Schumannianthus dichotomus

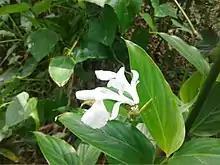
Flower of "Schumannianthus dichotomus" in bloom in the district of Lakshmipur, Bangladesh.

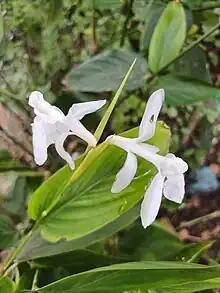
Flower of "Schumannianthus Dichotomus" at Upazilla: Satkania, Post office: Manufakir Haat, Village: Middle Kanchana, an area of Fishermen (জেলেদের এলাকা), District: Chittagong, in Bangladesh.

It is a rhizomatous plant with an erect and glossy green stem attaining a height of 3–5 m and a diameter of up to 20 mm. The stems are leafy and dichotomously branched.